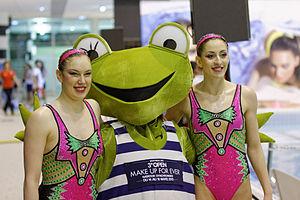
Margaux Chrétien, née le 11 décembre 1992 à Angers, est une sportive de haut-niveau en natation synchronisée française.
Laura Augé, née le 17 janvier 1992 à Marseille, est une nageuse synchronisée française.